Dosti (1964 film)

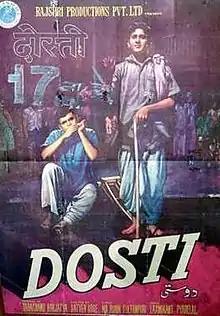
Film poster

Dosti is a 1964 Indian Hindi-language drama film directed by Satyen Bose, produced by Tarachand Barjatya, and distributed by Rajshri Productions. The film focuses on the friendship between two boys: one blind (Sudhir Kumar Sawant) and the other physically disabled (Sushil Kumar Somaya ). The film also features Sanjay Khan, Farida Dadi, Nana Palsikar and Leela Mishra in supporting roles.